Świebodzin

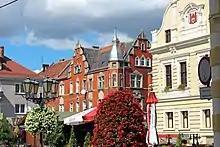
Façades at the market square

In 1319 the Brandenburg margrave Waldemar of Ascania conquered Świebodzin and the town of Sulechów to its south. He died in the same year and the territory fell back to the Silesian Piasts, who in 1329 became vassals of Bohemia, an Electorate of the Holy Roman Empire. When in 1476 Duke Henry XI of Głogów died without issue, fights over his succession broke out between Duke Jan II the Mad of Żagań and the Brandenburg Elector Albert III Achilles of Hohenzollern, who in ca.1479 was able to acquire the northern part of the duchy with the towns of Crossen (Krosno Odrzańskie) and Züllichau (Sulechów), which were incorporated into the Neumark district of Brandenburg in 1537. The area of Świebodzin however remained a Bohemian fief, becoming an exclave of the Silesian crown land which in 1526 passed with the Bohemian Kingdom to the Habsburg monarchy.